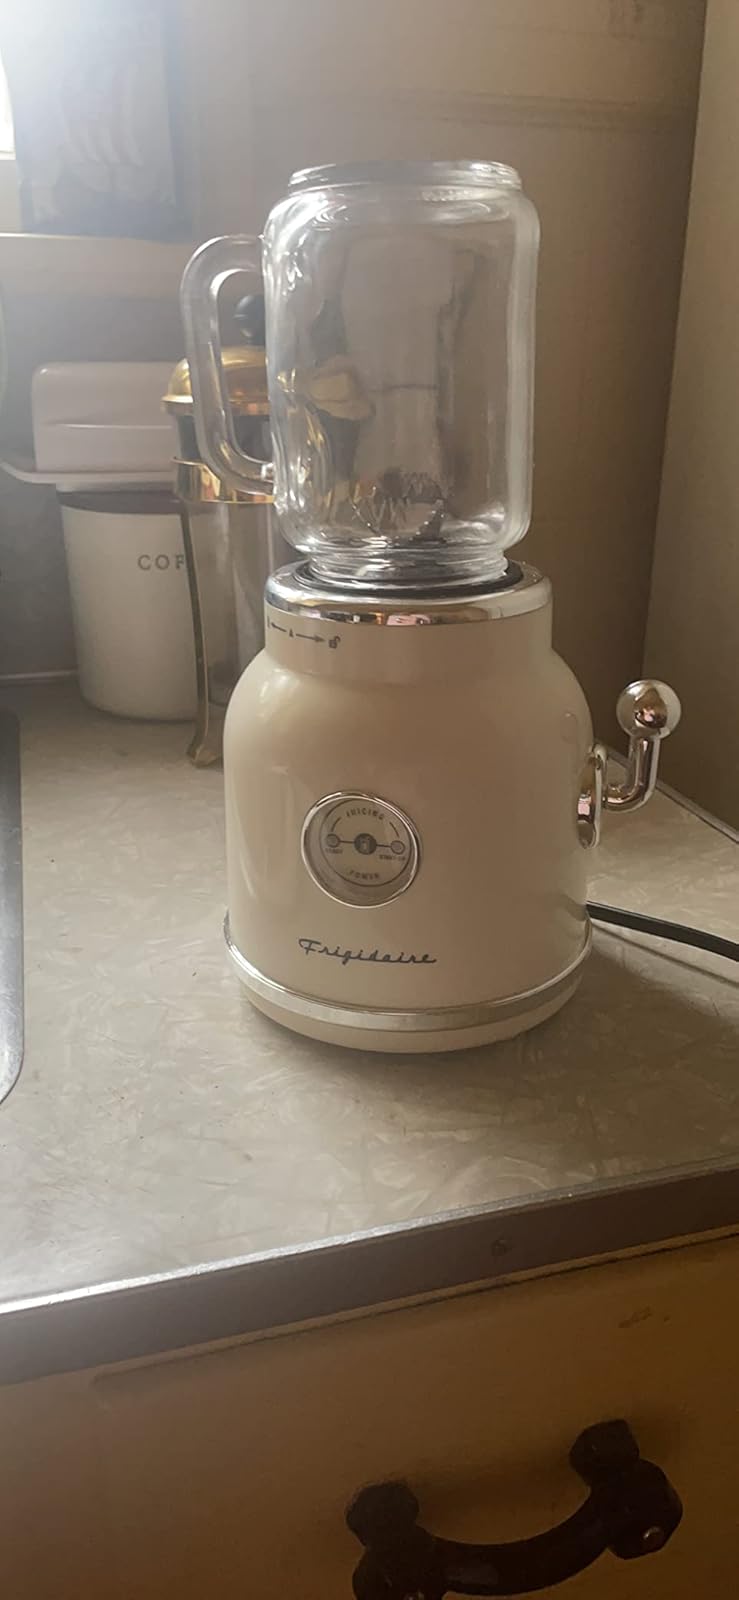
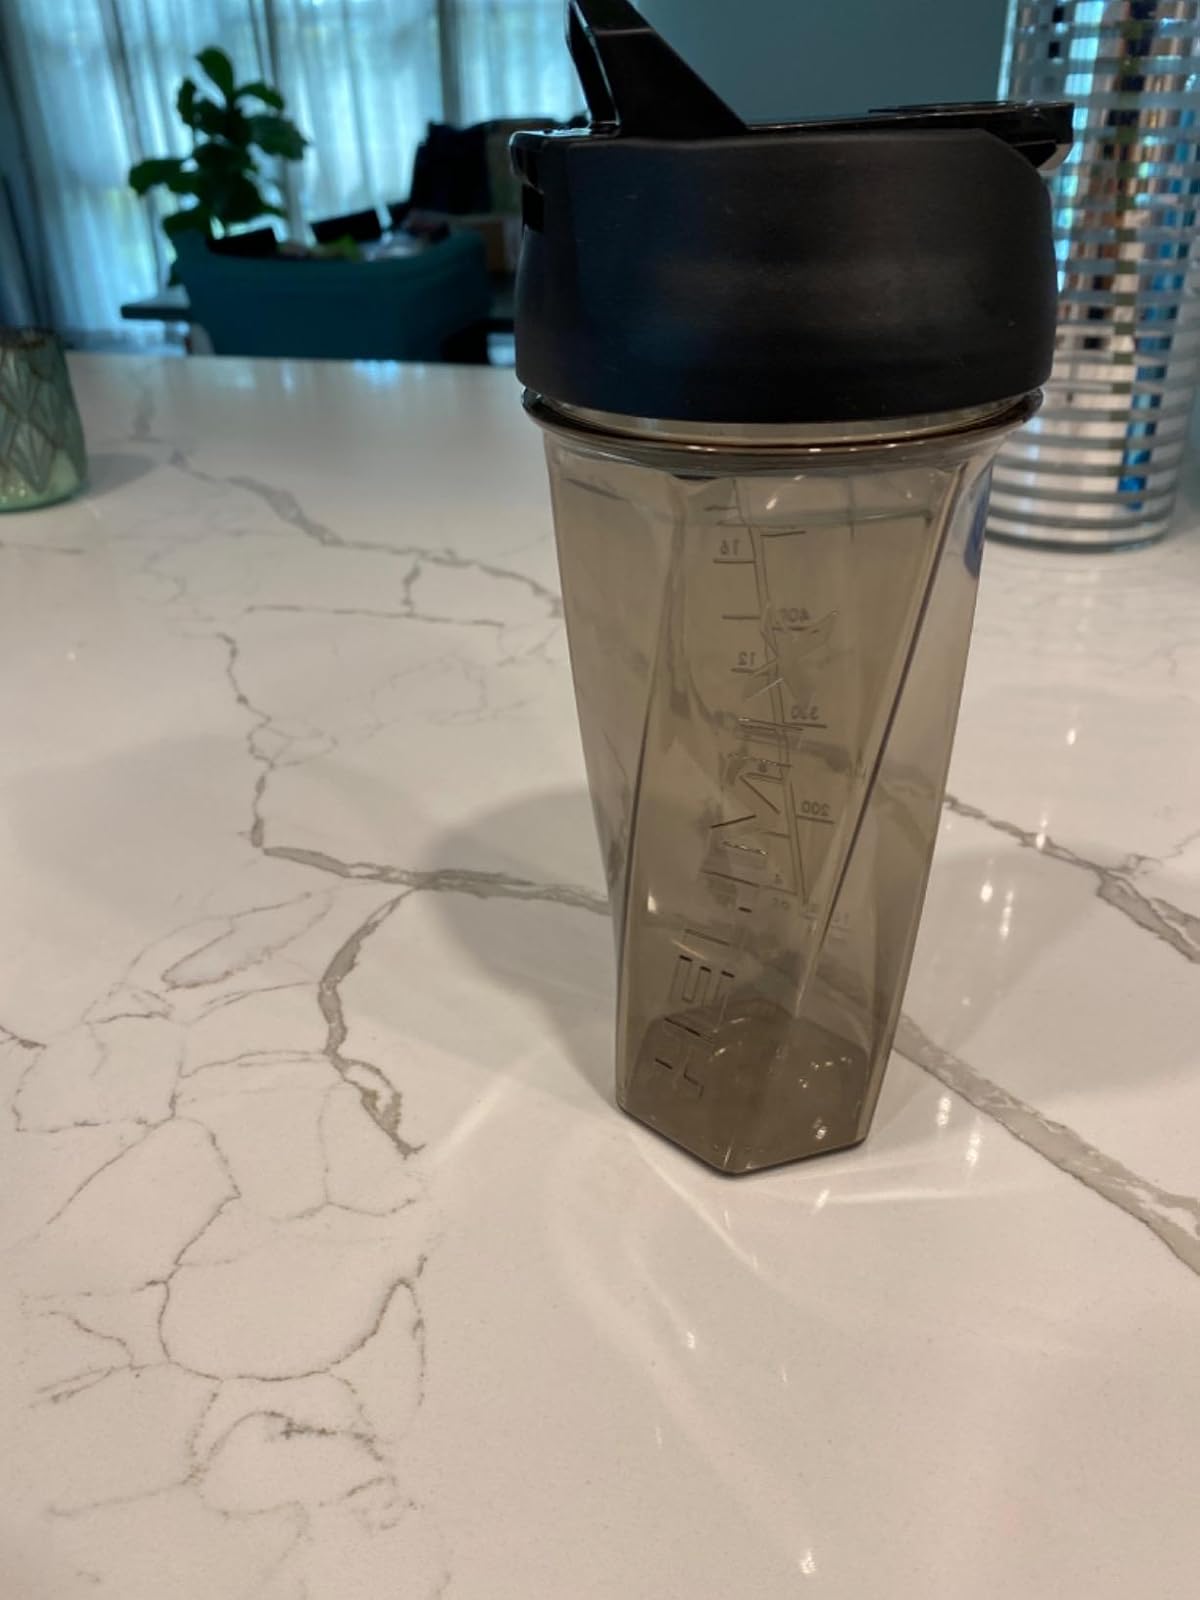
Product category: items_blender
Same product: no